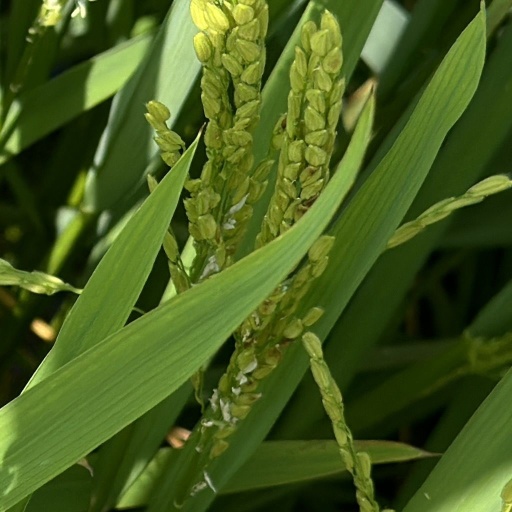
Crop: rice